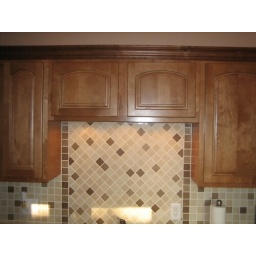
Custom ceramic tile backsplash, under cabinet lighting, stainless steel sink and faucet with pull out spray head.